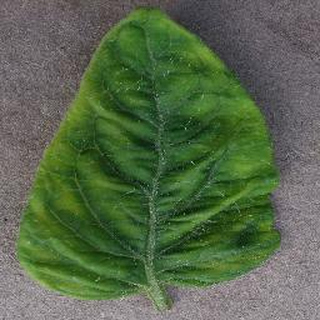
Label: tomato_yellow_leaf_curl_virus